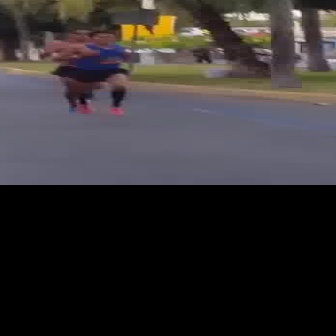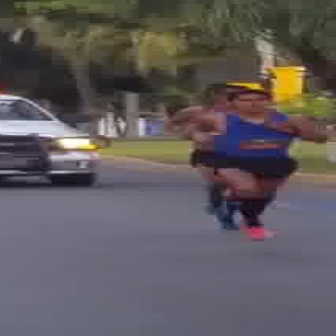
  Please identify the target specified by the bounding box [48,30,134,116] in the first image and locate it in the second image. Return the coordinates in [x_min,y_min,x_max,y_max] format.
Answer: [177,87,334,243]